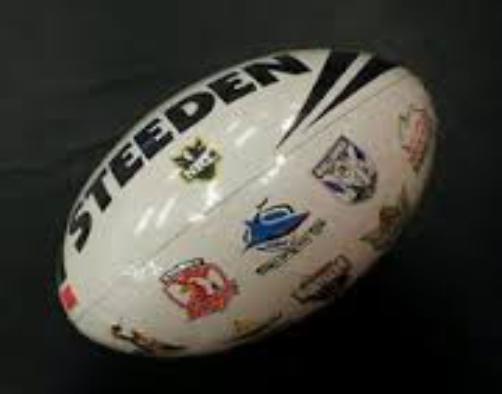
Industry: Sports